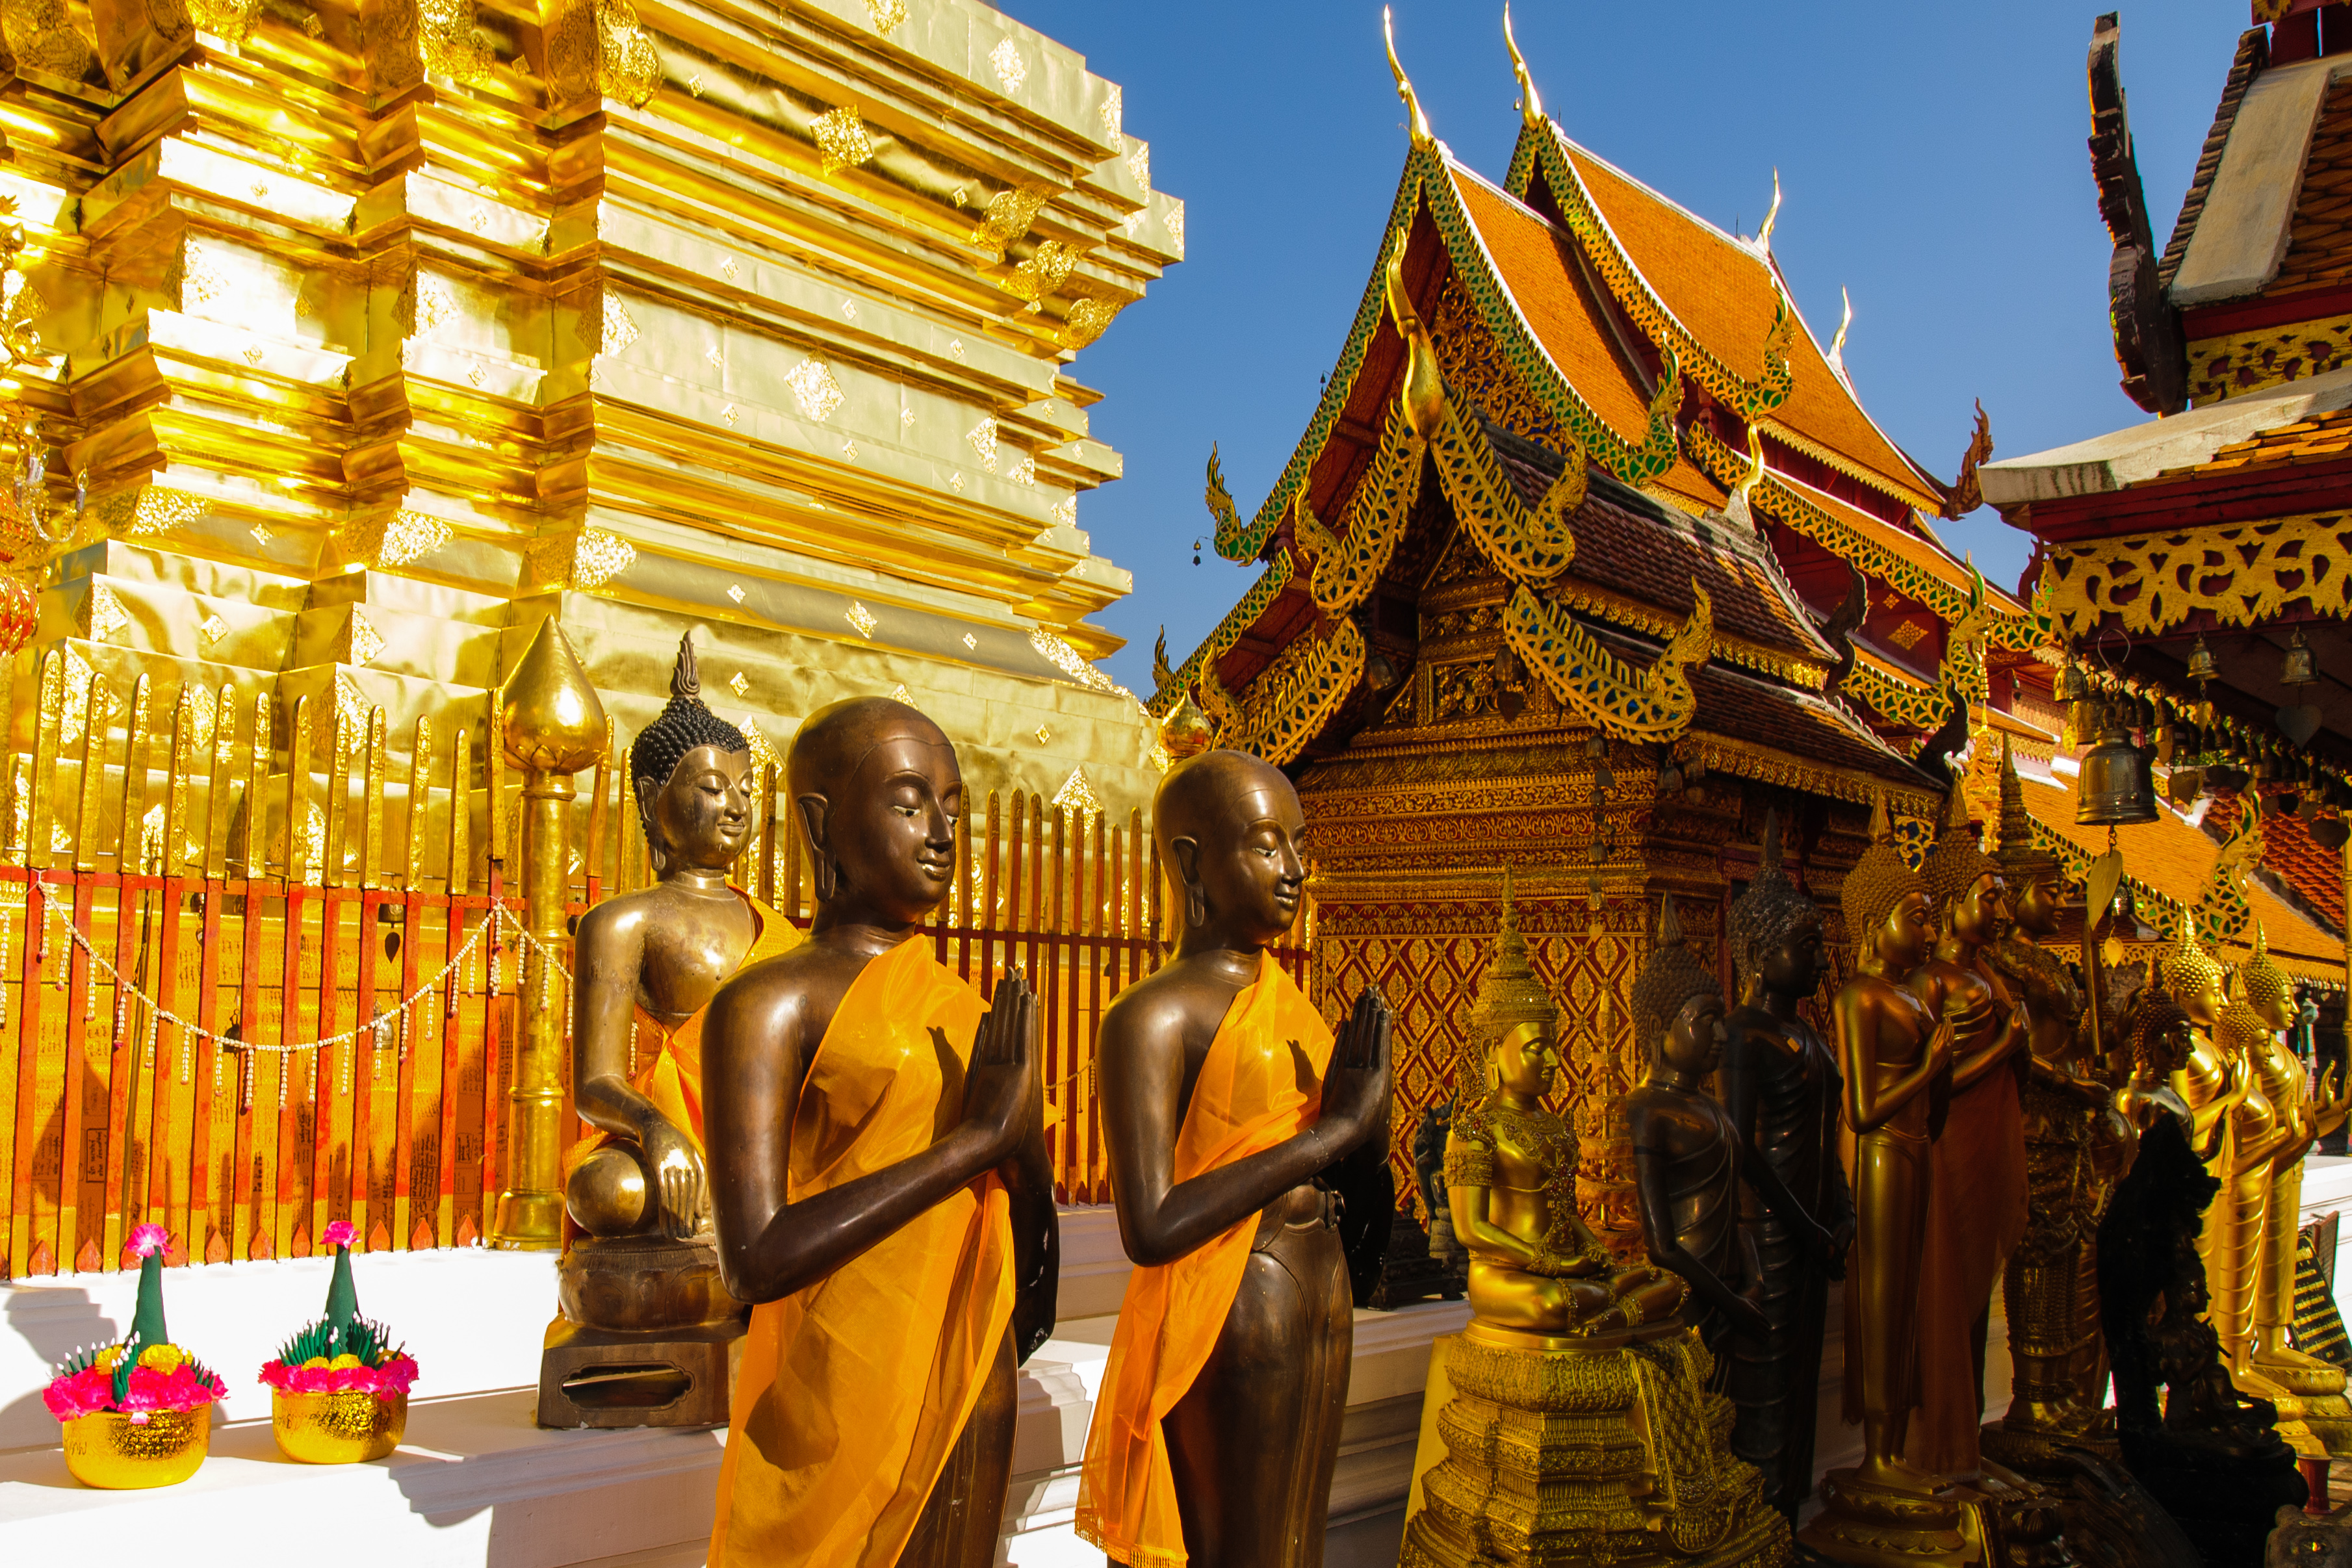
building, palace, nikon, place of worship, thailand, temple, pagoda, wat, d300, thailandia, chiangmai, hindu temple, gautama buddha, ancient history